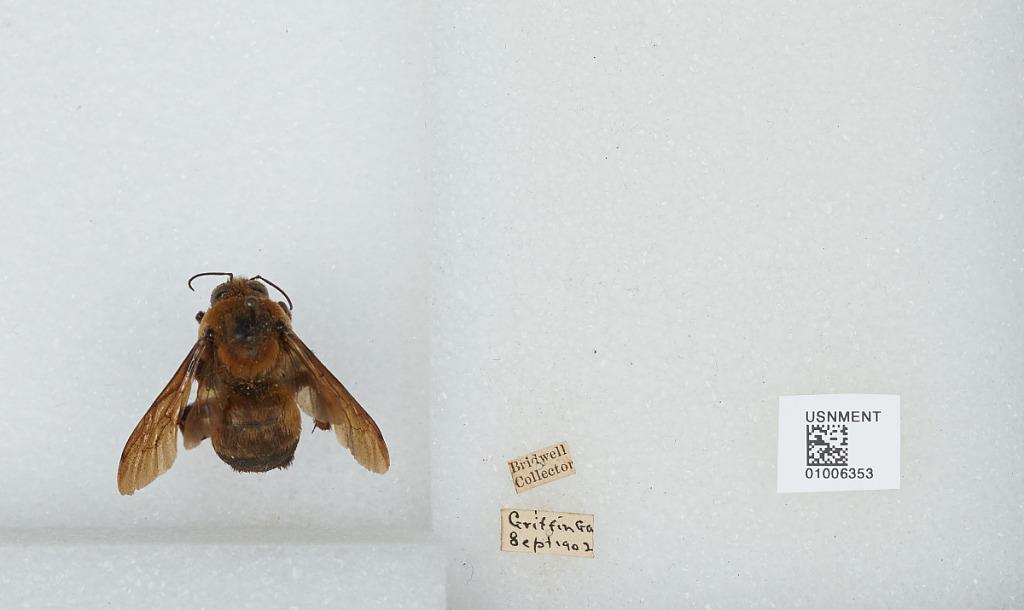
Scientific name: Bombus (Fraternobombus) fraternus (Smith)
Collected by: Bridwell
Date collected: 1902-9-9
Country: United States
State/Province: Georgia
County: Spalding
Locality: Griffin
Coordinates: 33.2475, -84.2708